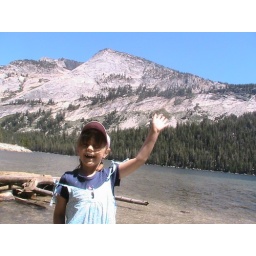
Lovely lake in the mountains of Yosemite National Park.